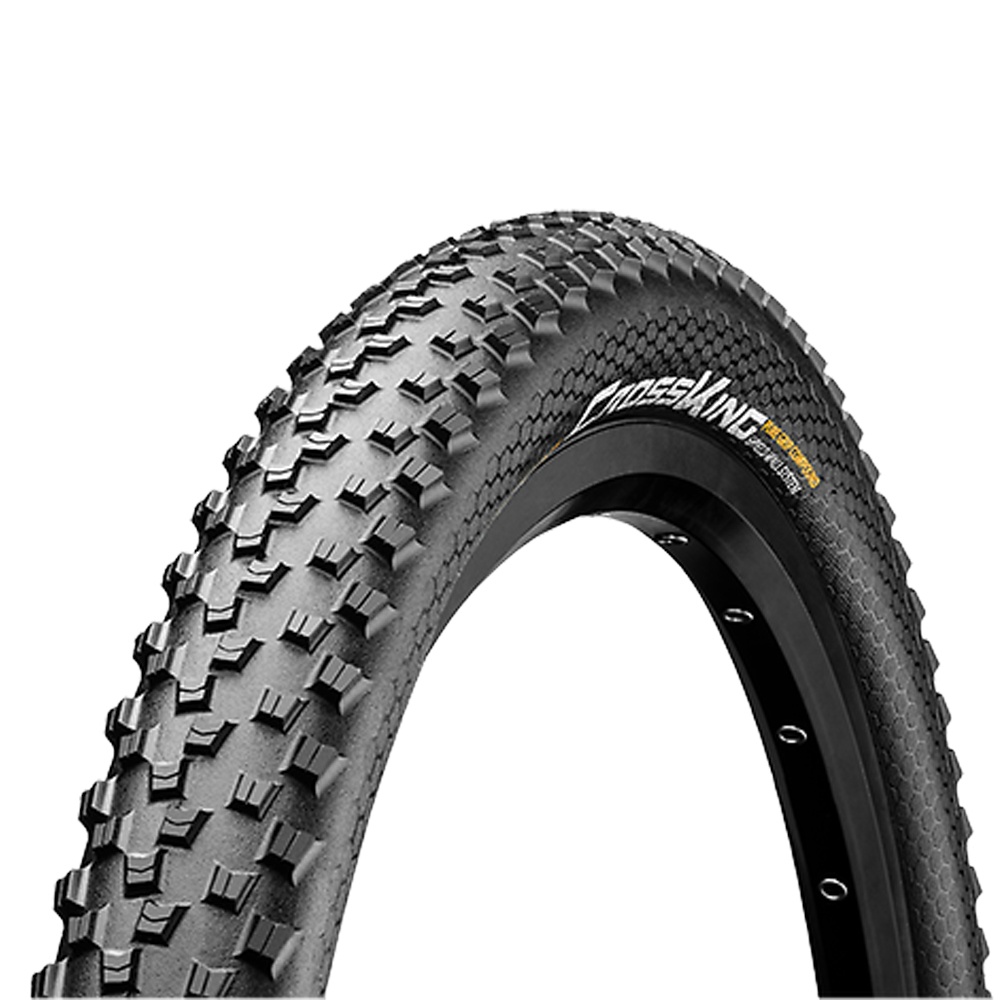
CONTI CROSS KING 26X2.20 SHIELDWALL
Brand: CONTINENTAL REIFEN DEUTSCHLAND GMBH
Category: Sporting Goods > Outdoor Recreation > Cycling > Bicycle Parts > Bicycle Tires > Clinchers